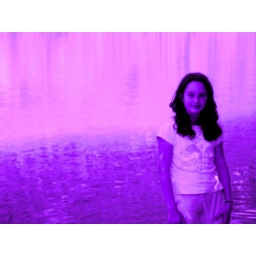
Hanna on the lake in rose